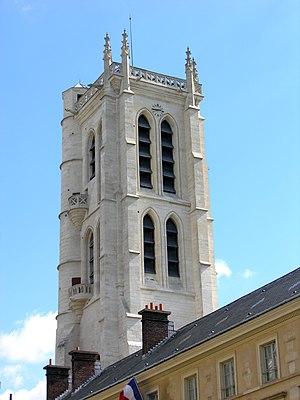
Clotilde, née vers 474 ou 475 peut-être à Vienne, Lyon ou à Genève, morte autour de 545 à Tours, est une princesse burgonde, devenue reine des Francs en épousant Clovis, qu'elle contribue à convertir au christianisme.
Clovis Iᵉʳ, en latin Chlodovechus, né à Tournai vers 466 et mort à Paris le 27 novembre 511, est roi des Francs saliens, puis roi de tous les Francs de 481 à 511.